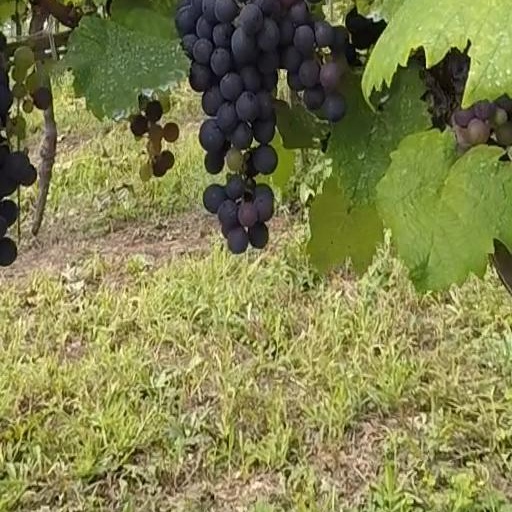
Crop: grape